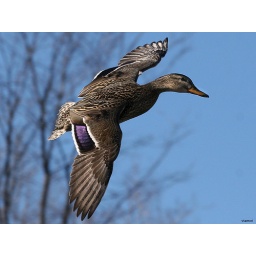
Coming in for a landing at a local Ottawa, Canada pond, this female mallard hen was sideways in the air.